Travel literature

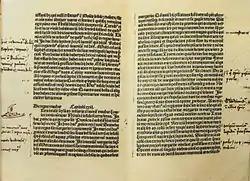
Handwritten notes by Christopher Columbus on a Latin edition of "The Travels of Marco Polo"

Early examples of travel literature include the "Periplus of the Erythraean Sea" (generally considered a 1st century CE work; authorship is debated), Pausanias' "Description of Greece" in the 2nd century CE, "Safarnama" (Book of Travels) by Nasir Khusraw (1003-1077), the "Journey Through Wales" (1191) and "Description of Wales" (1194) by Gerald of Wales, and the travel journals of Ibn Jubayr (1145–1214), Marco Polo (1254–1354), and Ibn Battuta (1304–1377), all of whom recorded their travels across the known world in detail. As early as the 2nd century CE, Lucian of Samosata discussed history and travel writers who added embellished, fantastic stories to their works. The travel genre was a fairly common genre in medieval Arabic literature.